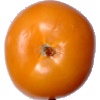
Label: yellow_tomato